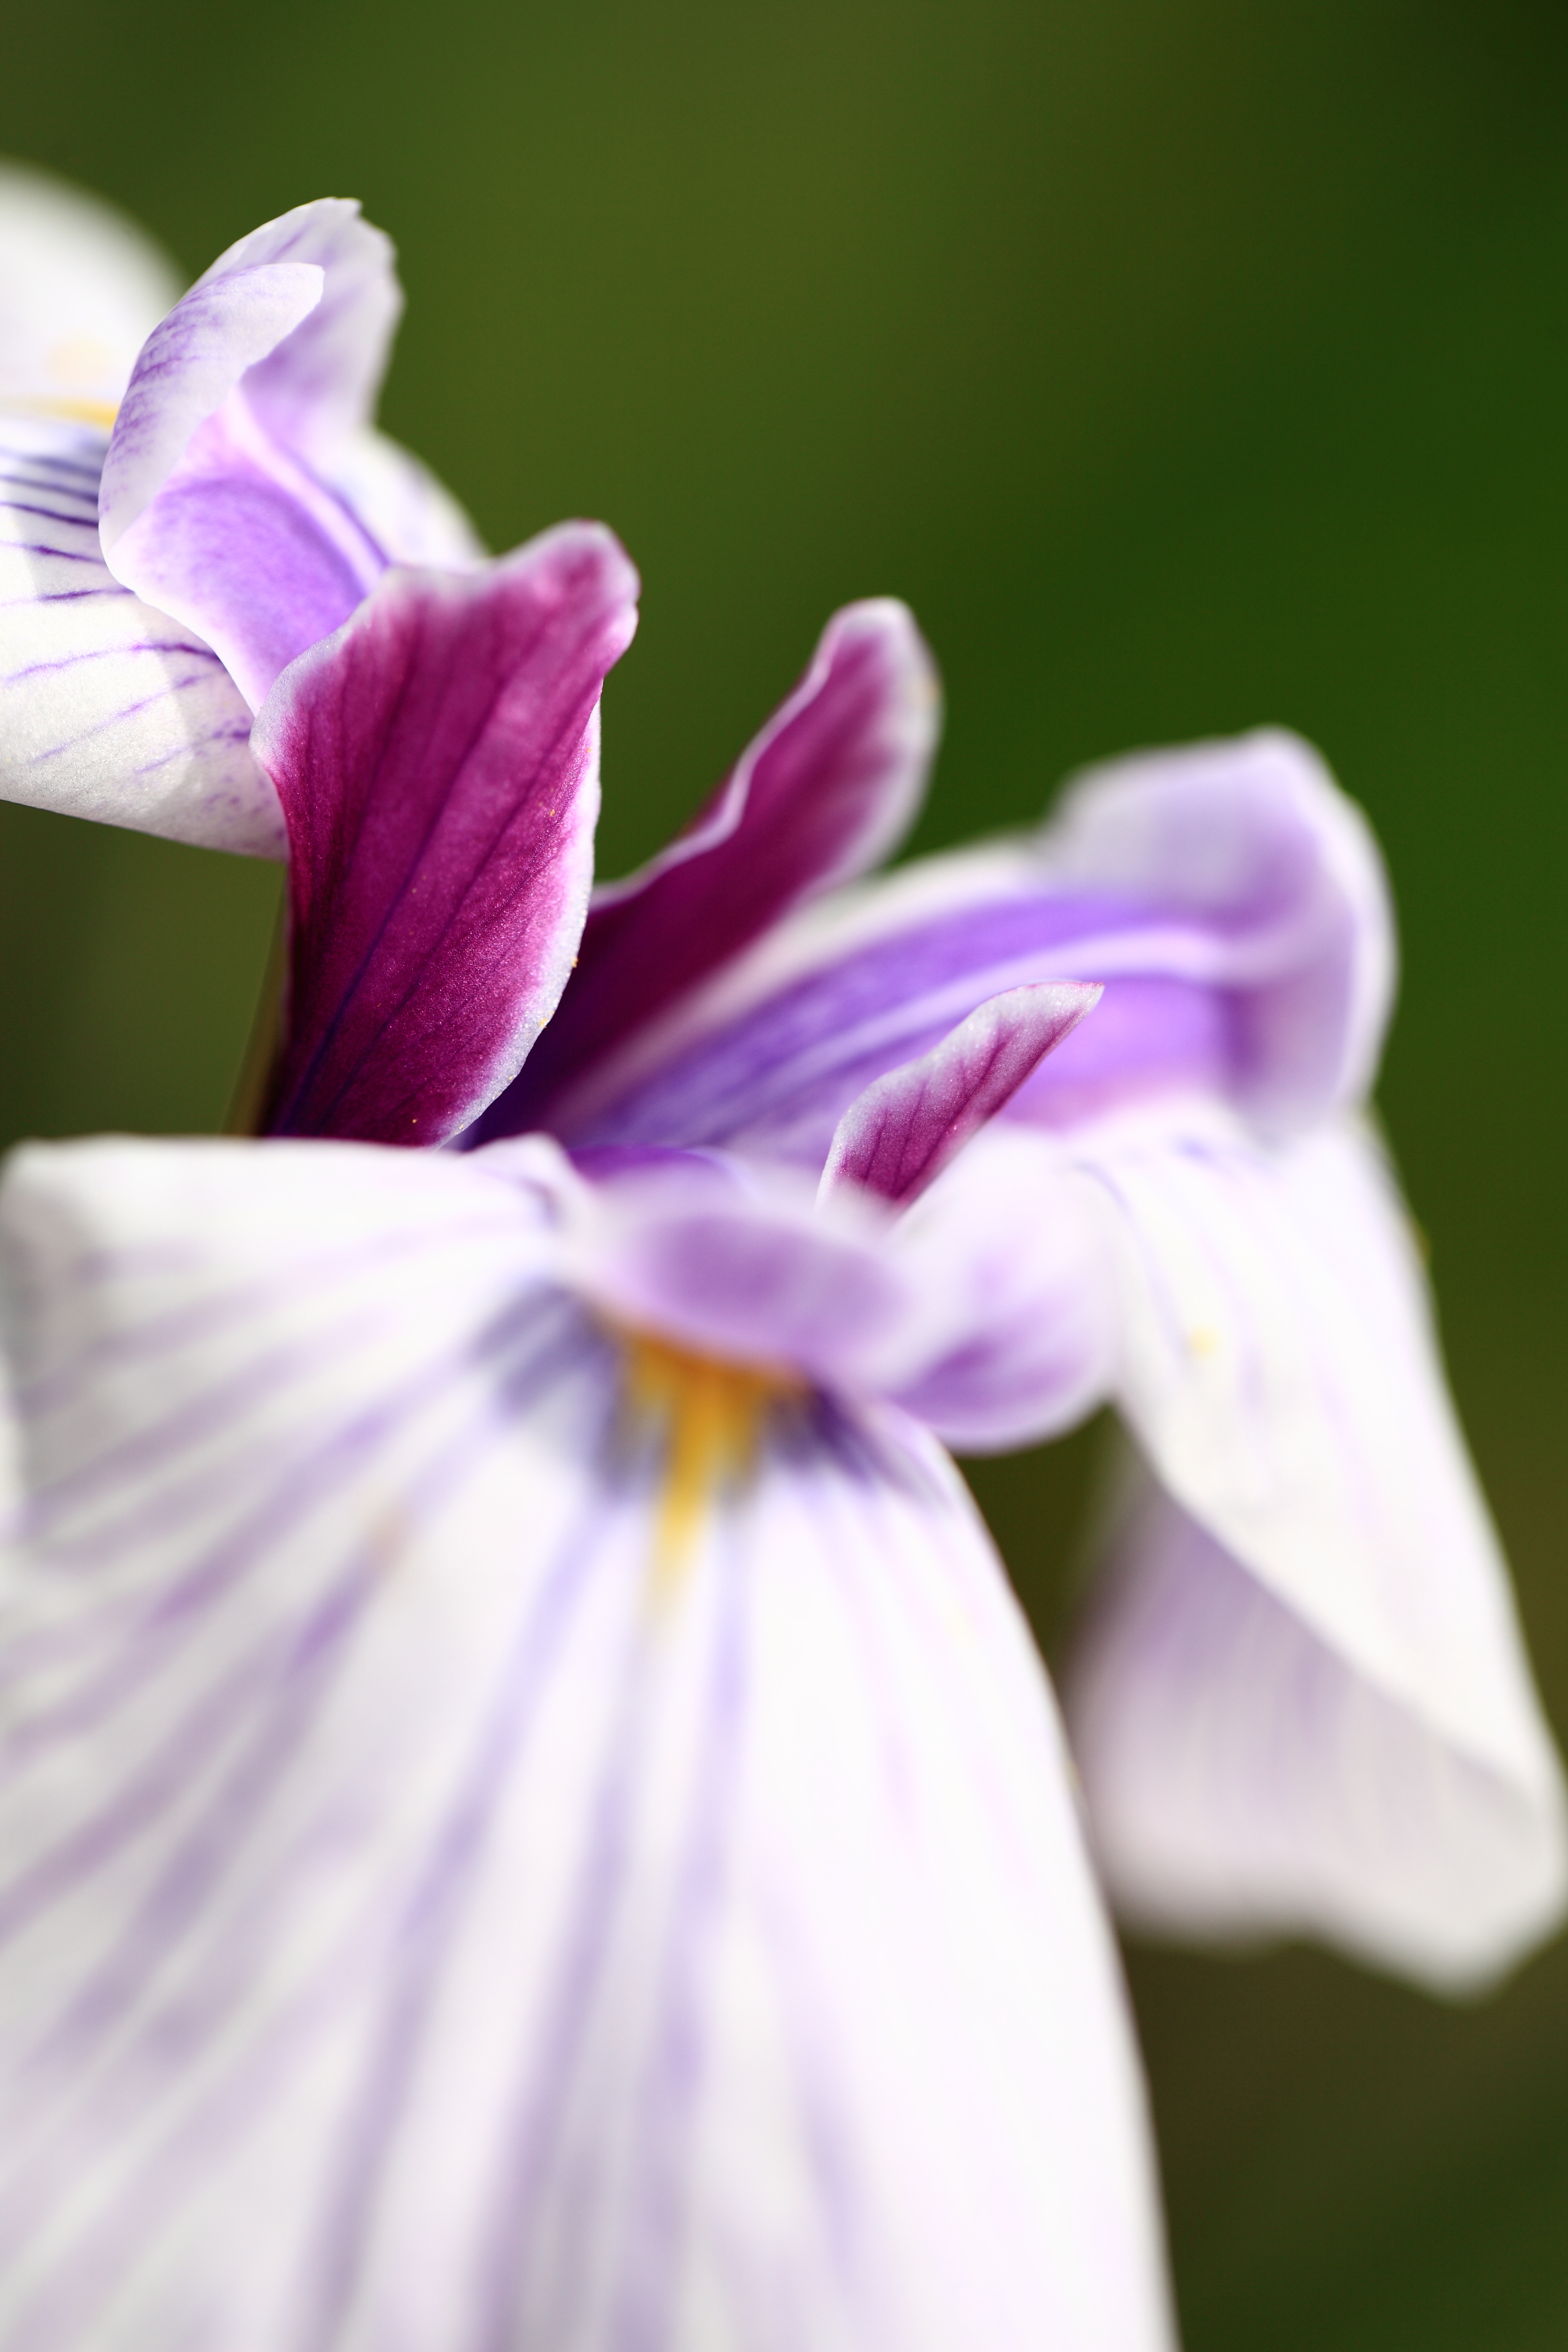
blossom, plant, photography, flower, purple, petal, high, botany, pink, flora, wildflower, close up, tokyo, iris, eye, 5d, hires, markii, hi, res, resolution, ensata, kouen, kitayama, higashimurayama, japanesewateriris, macro photography, flowering plant, plant stem, land plant